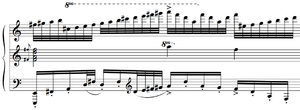
Sergej Prokofjev / Liv
Fra kadancen til første sats i Prokofjevs koncert for klaver og orkester nr. 2
Sergej Sergeevitj Prokofjev var en russisk komponist af klassisk musik.